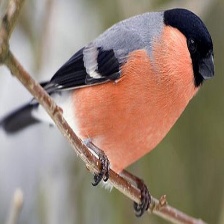
Species: EURASIAN BULLFINCH
Scientific name: PYRRHULA PYRRHULA